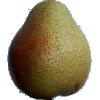
Label: Pear Forelle 1